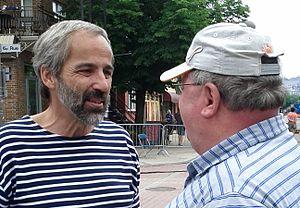
Daniel Paillé discute avec un citoyen lors d'un événement dans le quartier Limoiou de Québec, le 23 juin 2013.
Daniel Paillé, né le 1ᵉʳ avril 1950 à Montréal, est un économiste, administrateur, professeur et homme politique québécois. Ancien député péquiste à l'Assemblée nationale du Québec, il a été ministre au sein du gouvernement de Jacques Parizeau. Il est l'oncle de Pascal-Pierre Paillé, ancien député bloquiste au parlement canadien à Ottawa. Emporté par la vague orange qui a frappé le Québec, Daniel Paillé a été battu par la candidate du NPD lors des élections fédérales générales du 2 mai 2011 dans le comté d'Hochelaga. Il représentait depuis 2009 ce comté où il avait été élu à la faveur d'une élection partielle.